List of populated places in Giresun Province

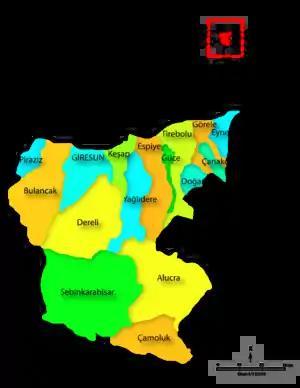
Giresun Province

Below is the list of populated places in Giresun Province, Turkey by the districts. In the following lists first place in each list is the administrative center of the district.